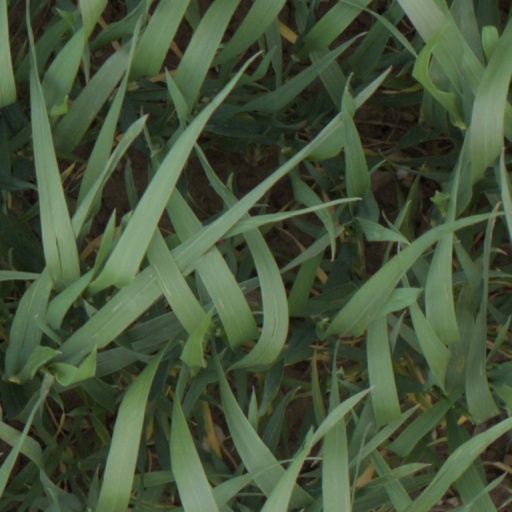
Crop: wheat